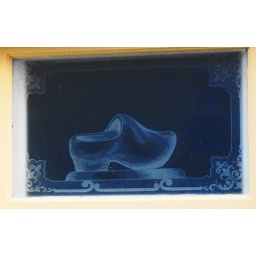
over a window on a Brugge side street